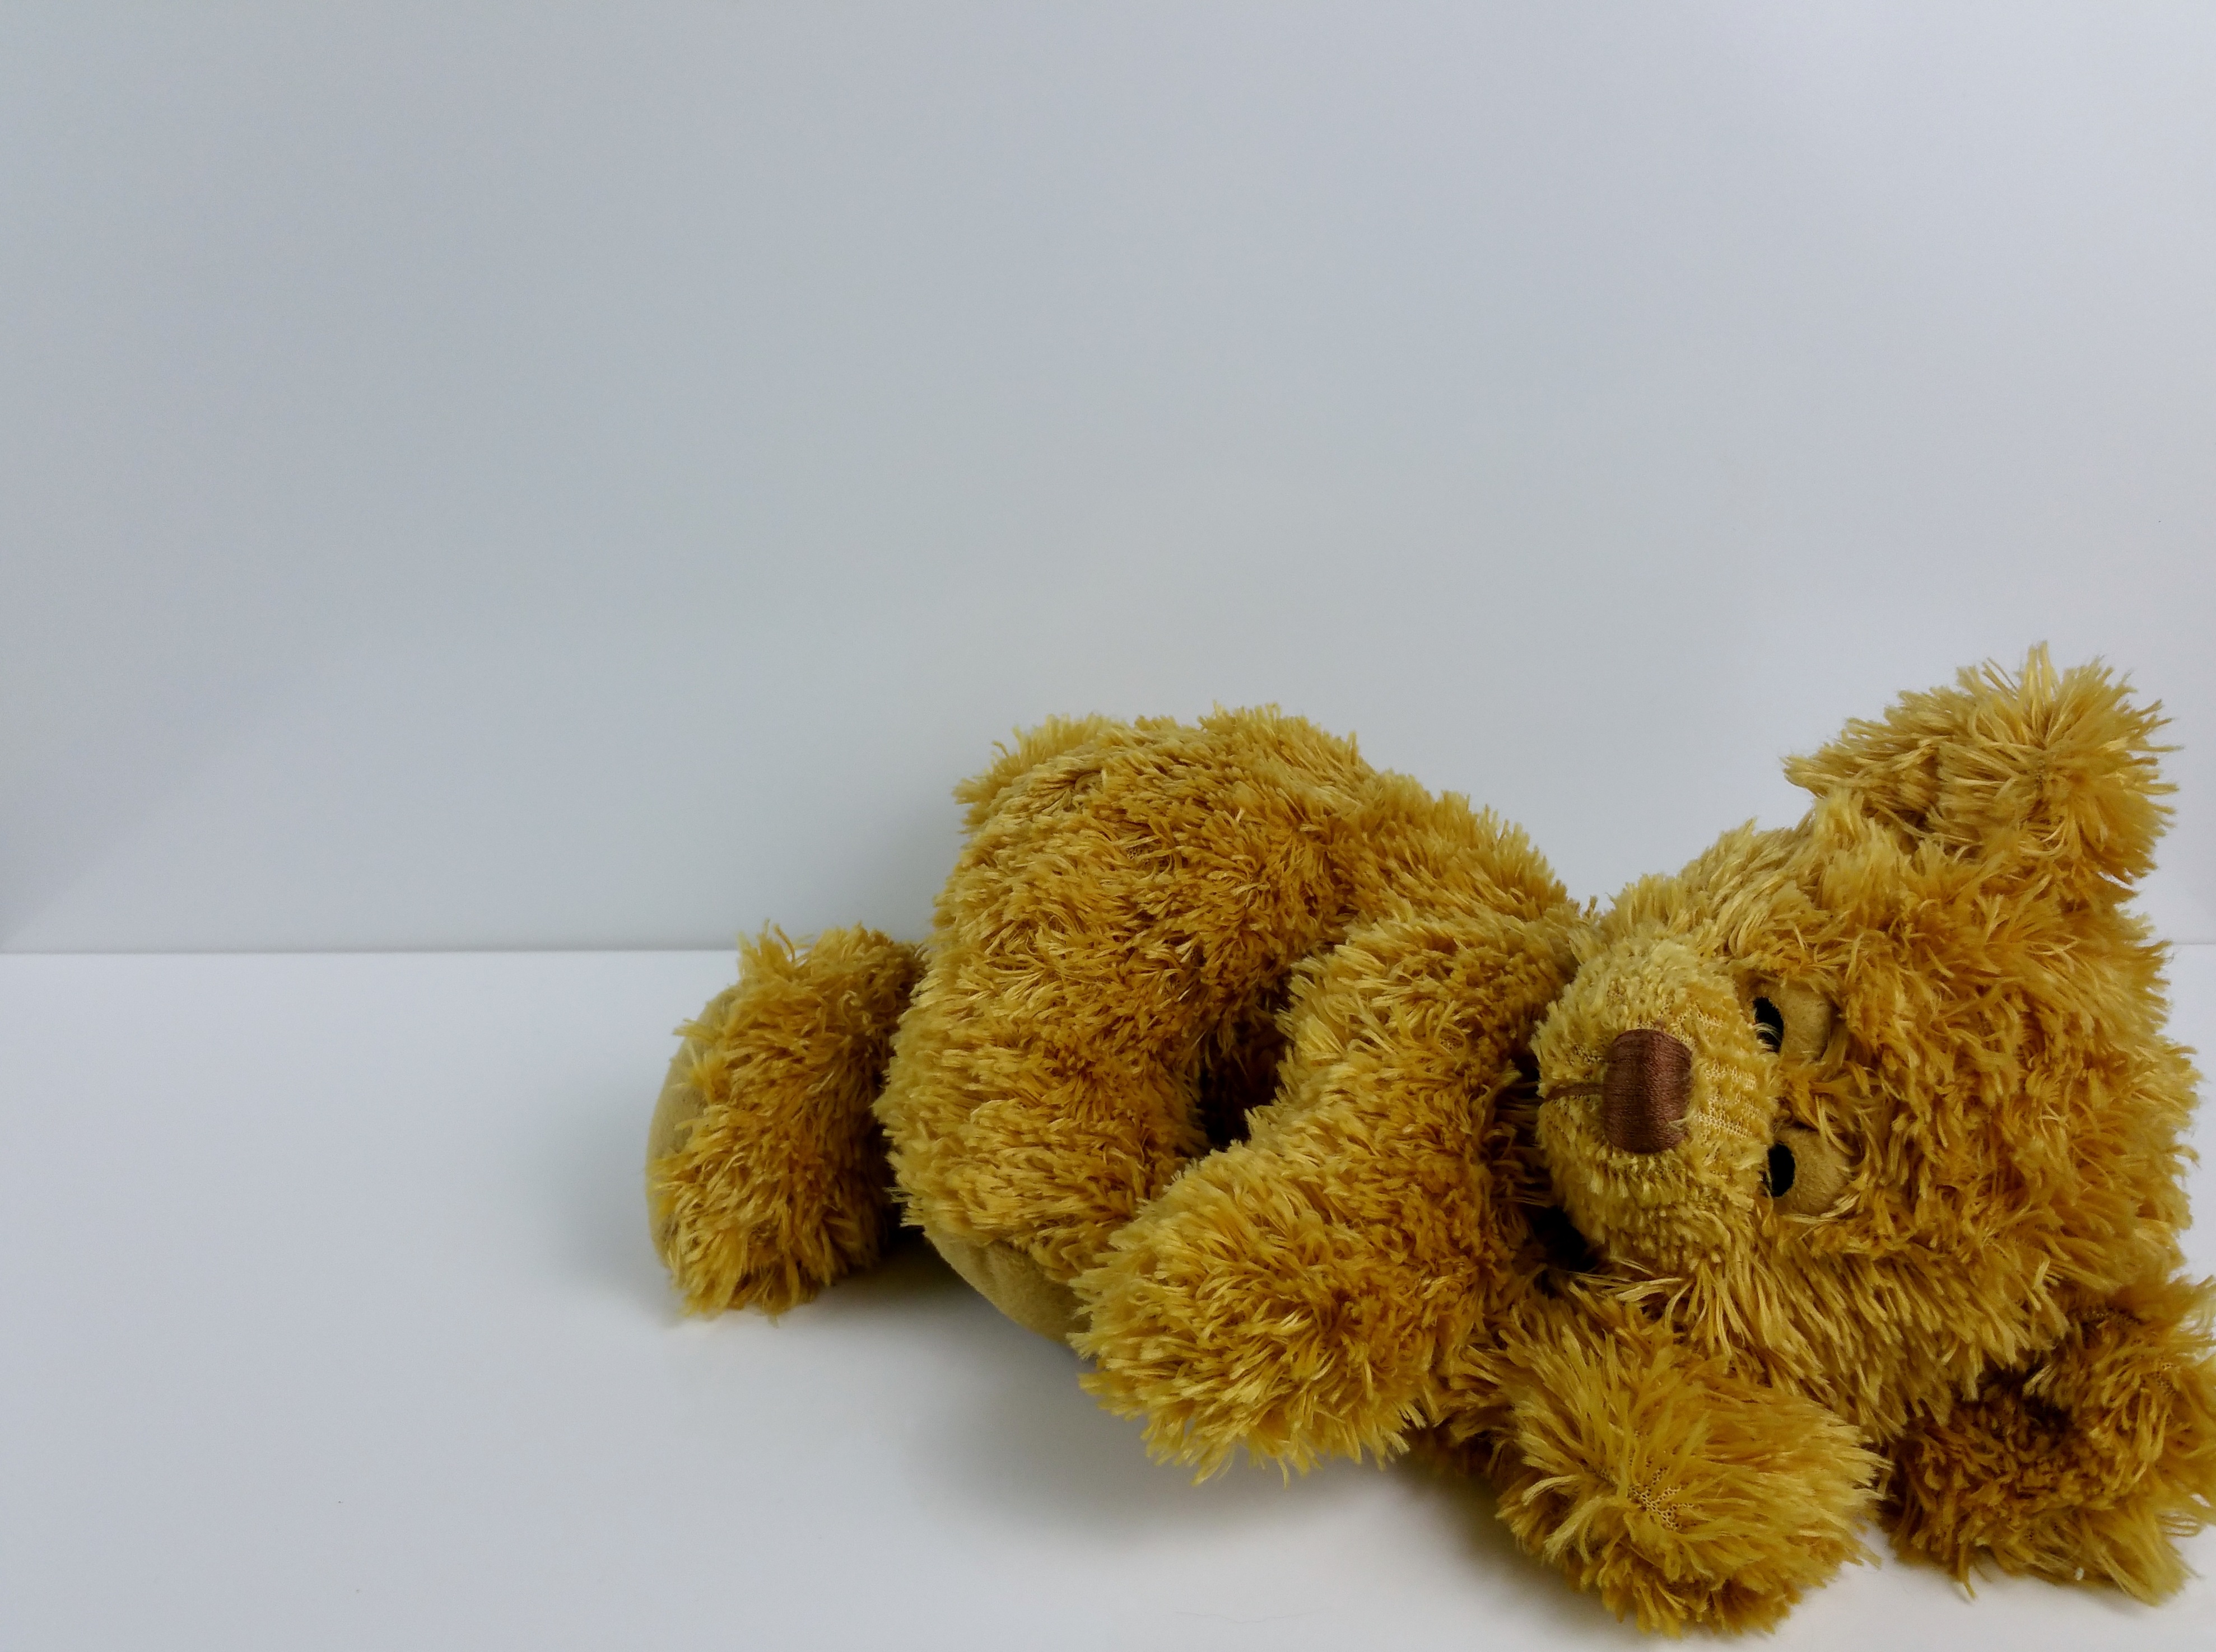
flower, bear, yellow, toy, teddy bear, textile, children, toys, teddy, children toys, stuffed toy